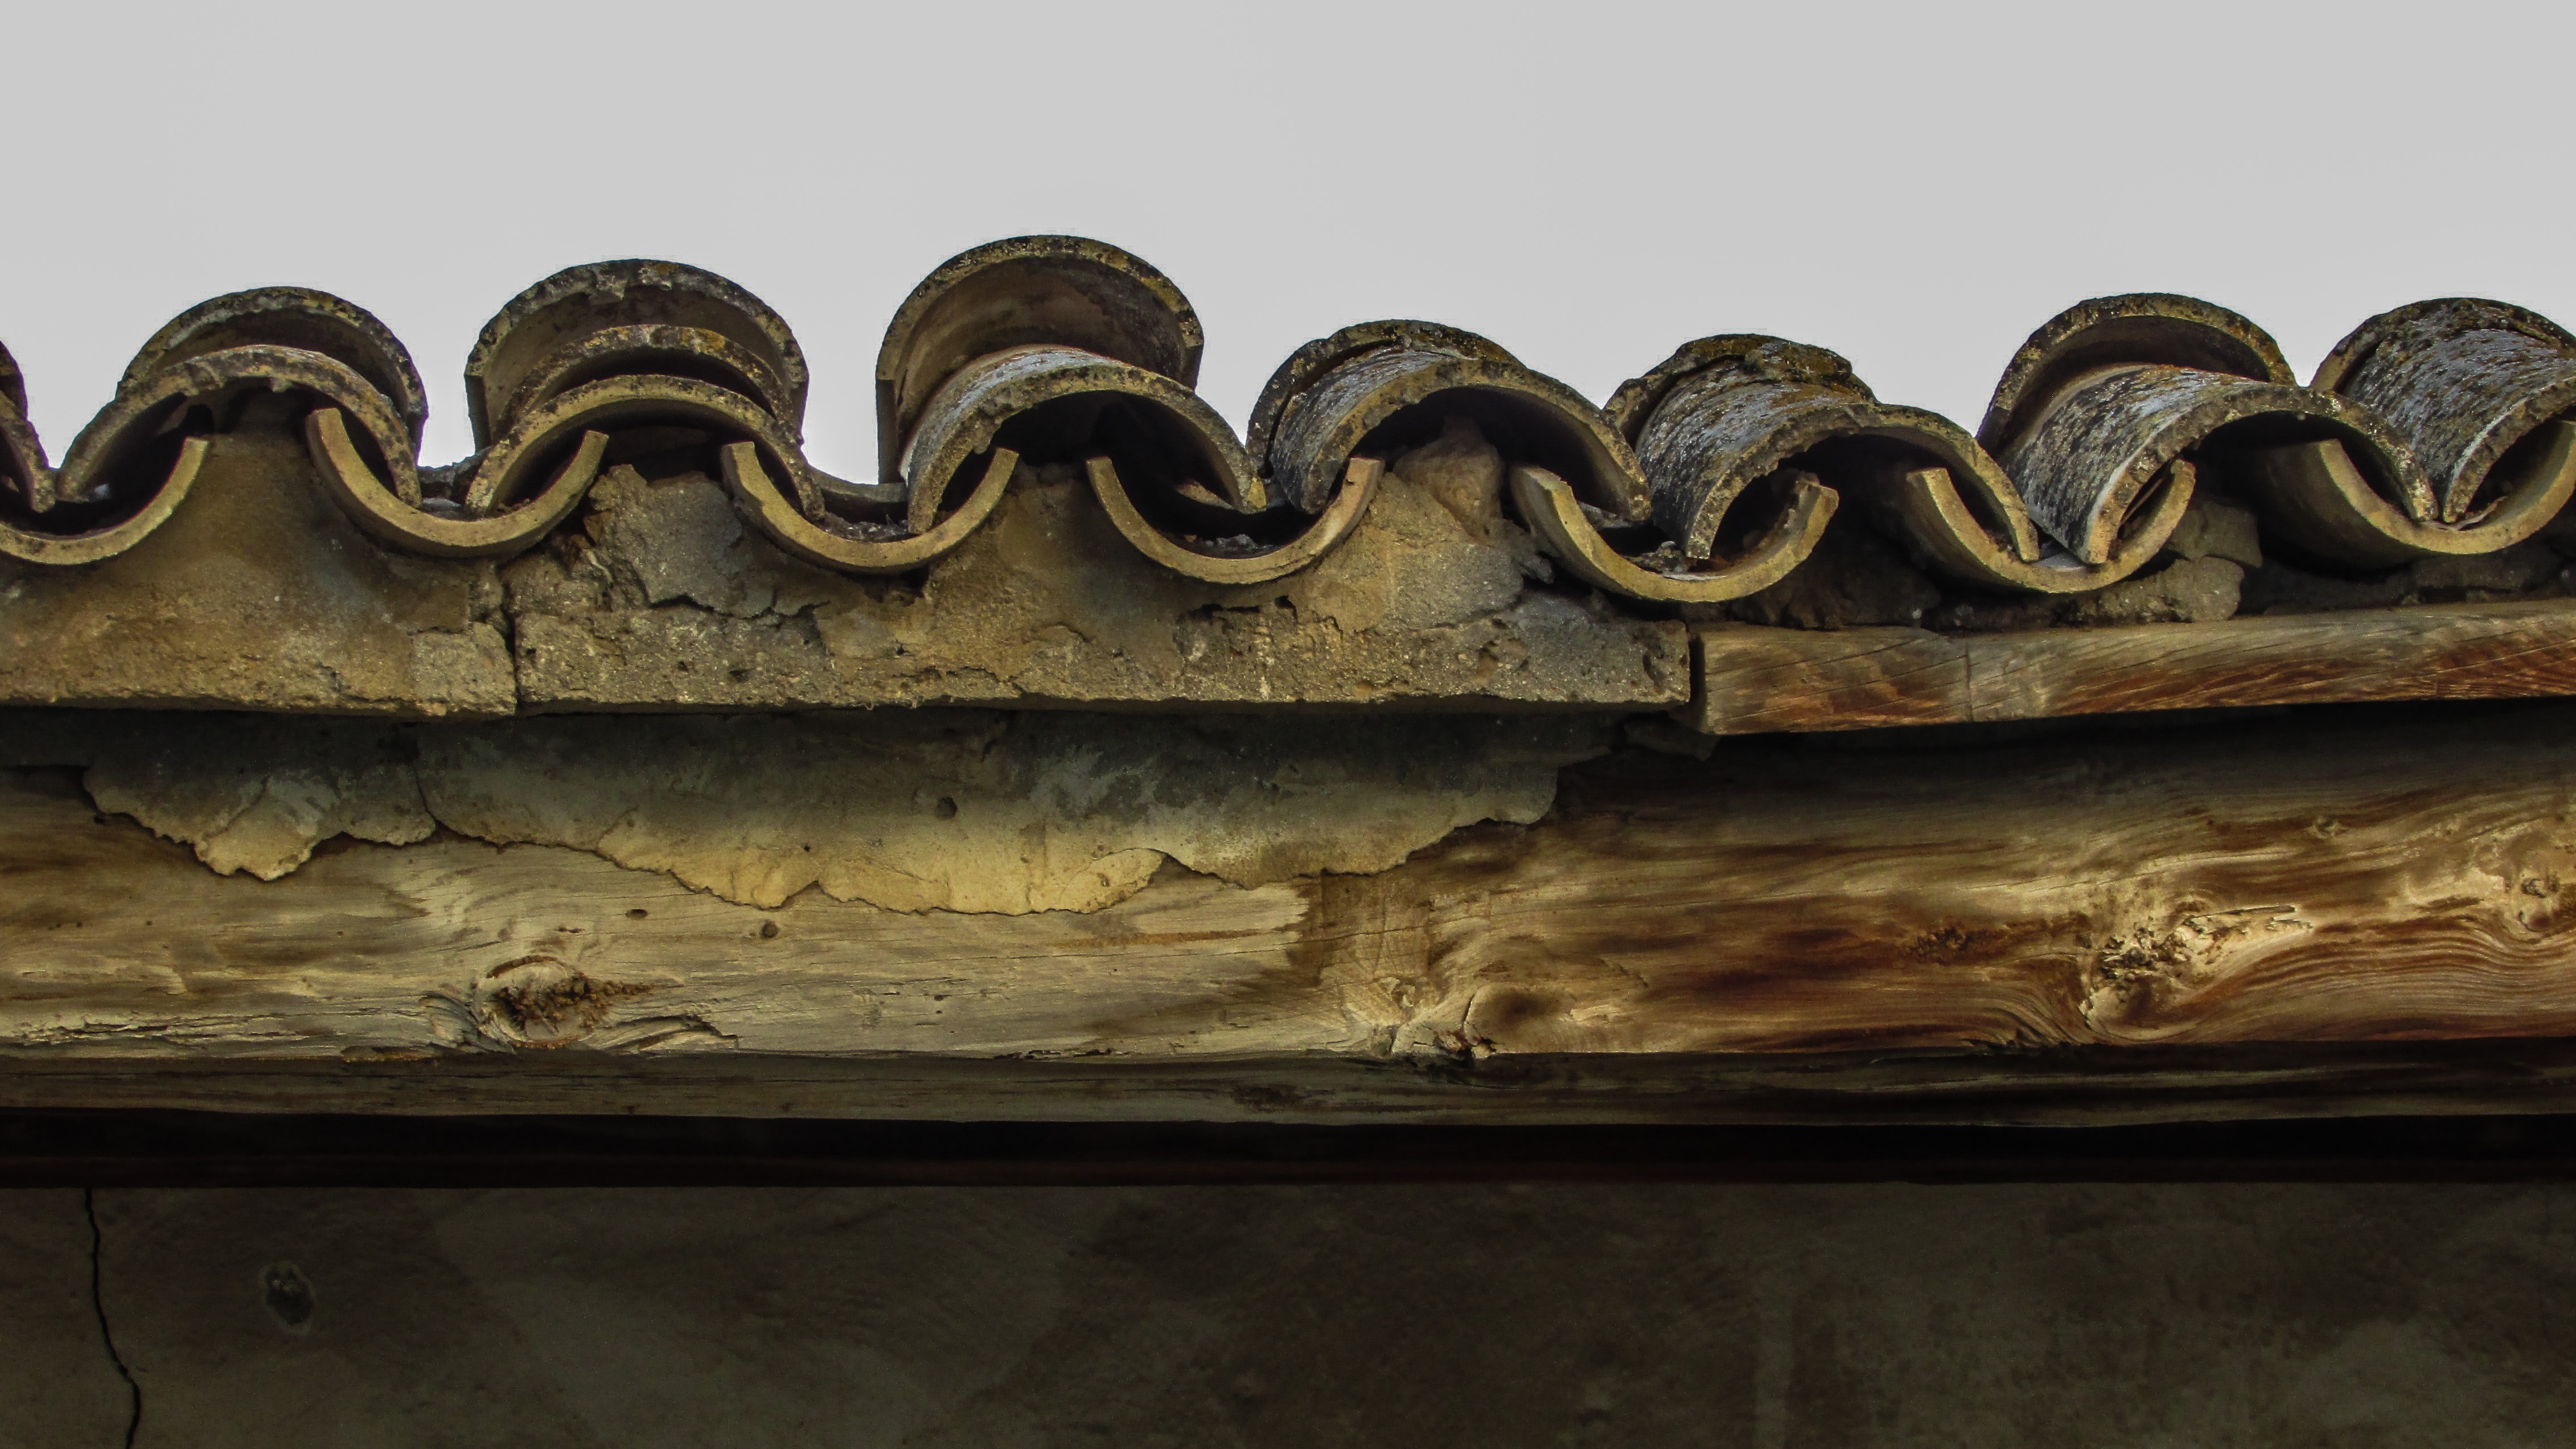
architecture, wood, number, roof, metal, material, old house, sculpture, art, iron, carving, relief, roof tiles, traditional, cyprus, paralimni, ancient history